St. Nicholas Cossack Cathedral

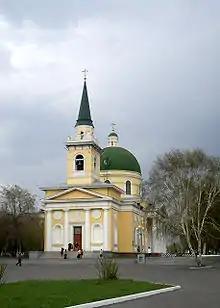
Saint Nicholas Cathedral in Omsk

The St. Nicholas Cossack Cathedral is the oldest church in Omsk, Siberia. It was built in 1843 to Neoclassical designs by Vasily Stasov. For a long time, ministers of the cathedral have kept the banner of Yermak Timofeyevich, the Cossack Ataman who conquered Siberia. In 1929, by order of the communists, a cinema was housed in the building. It was subsequently made into a concert hall. In the early 1990s, divine services resumed in the cathedral.